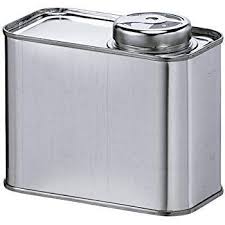
Label: metal